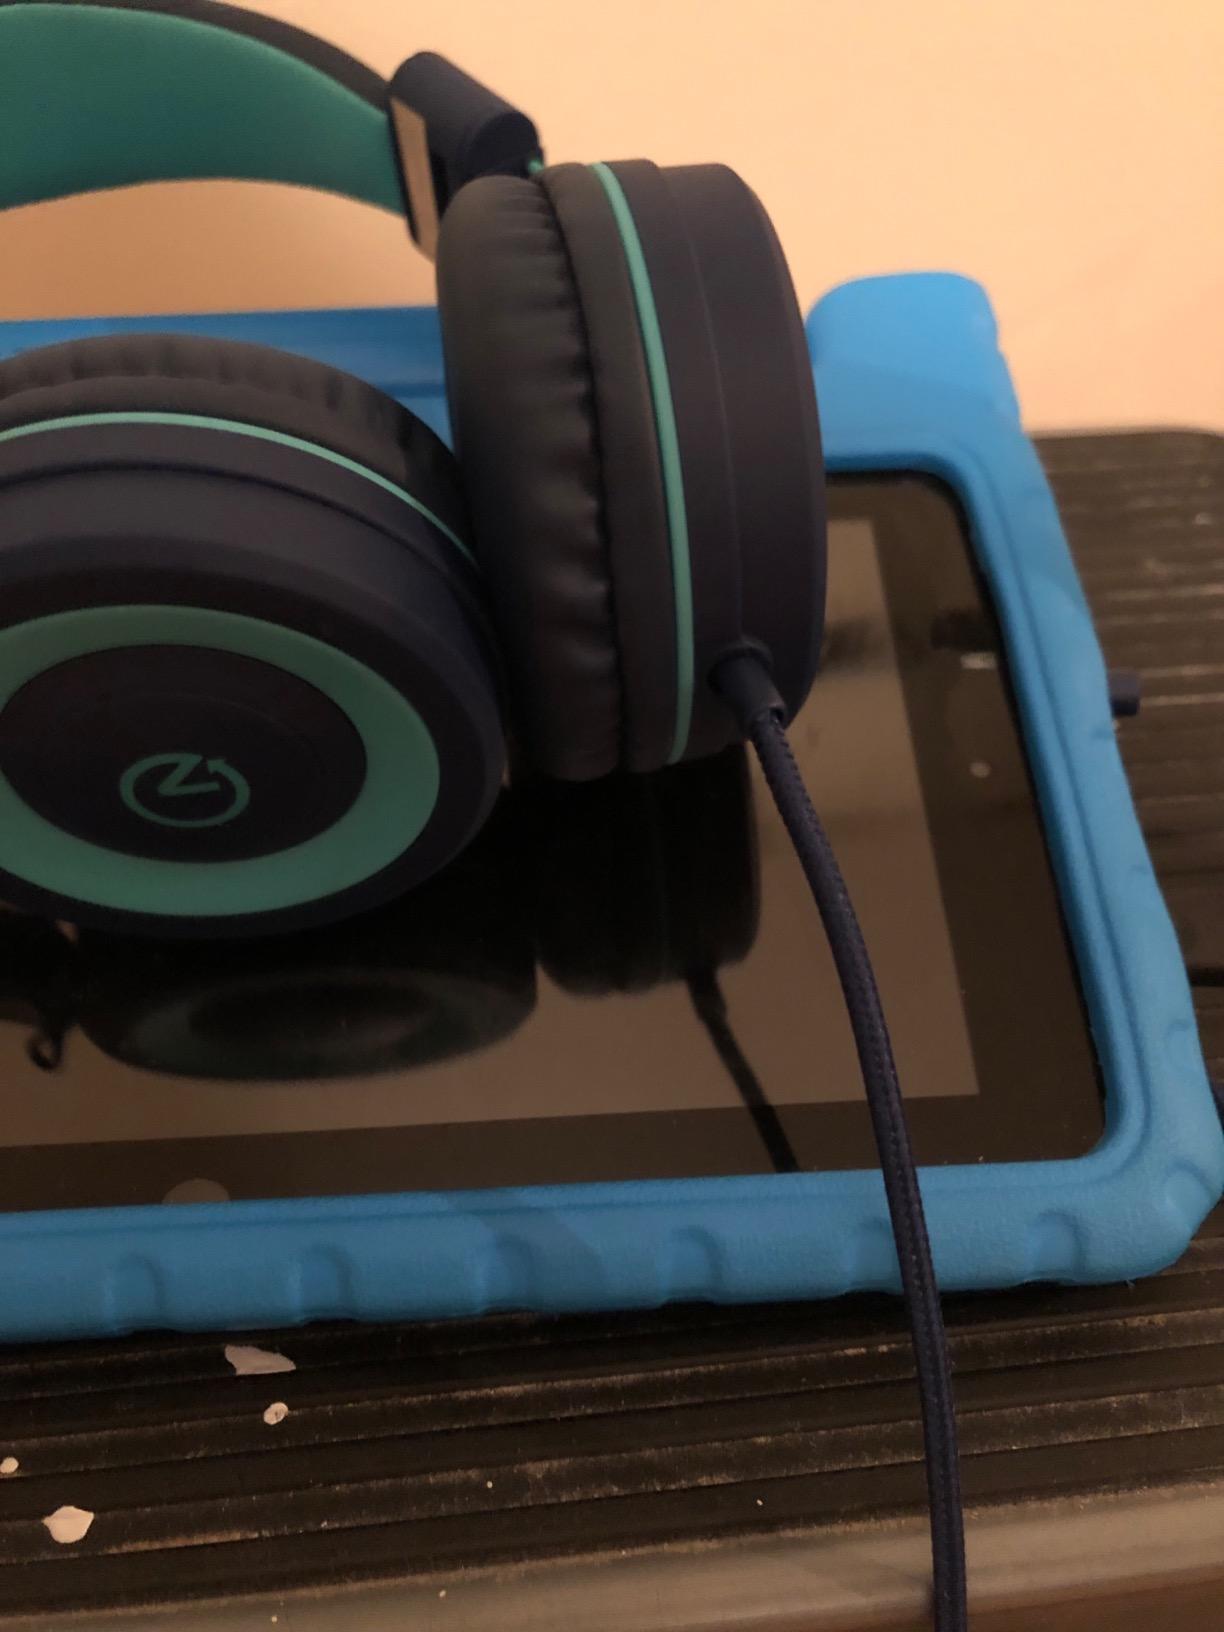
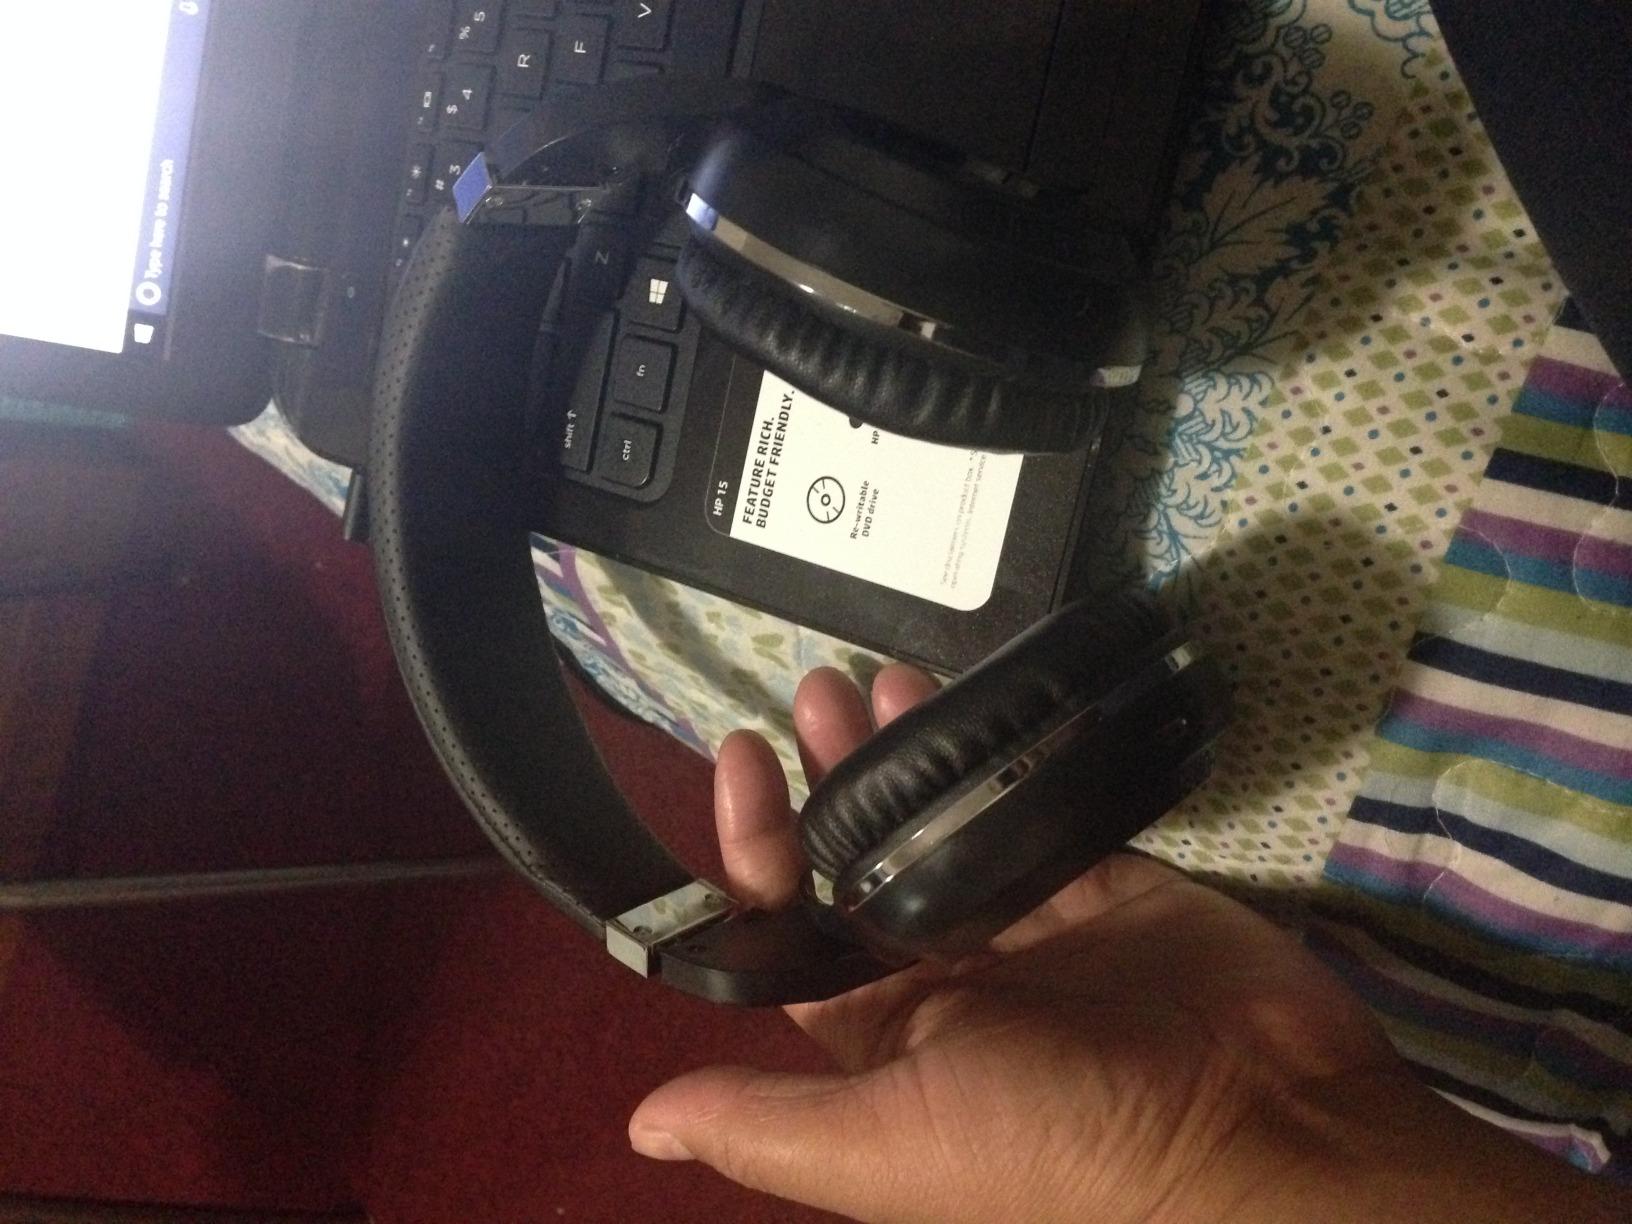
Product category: headphones
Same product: no